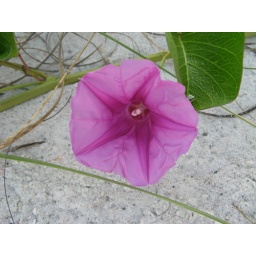
Wild flower on a beach in Naples, Fl. Photo taken by Mary Lewis.